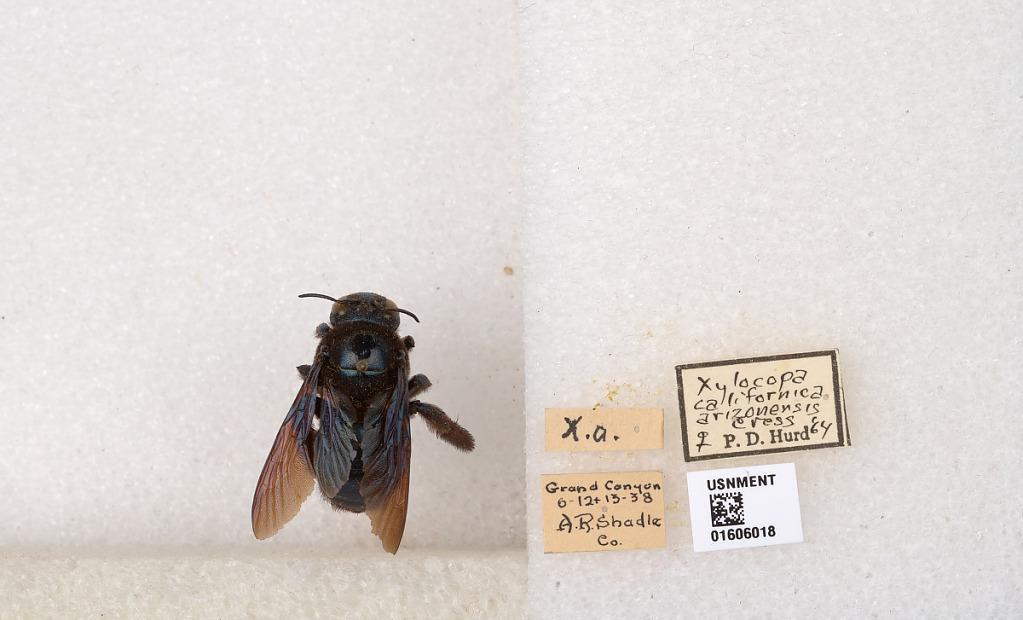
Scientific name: Xylocopa (Xylocopoides) californica arizonensis Cresson
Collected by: A. Shadle
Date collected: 1938-6-12
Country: United States
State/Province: Arizona
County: Coconino
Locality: Grand Canyon
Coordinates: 36.05, -112.133
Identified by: Hurd, P. D.